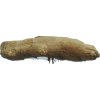
Label: ginger